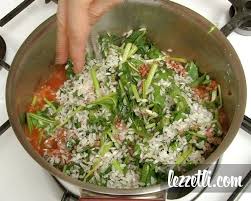
Yemek: ispanak